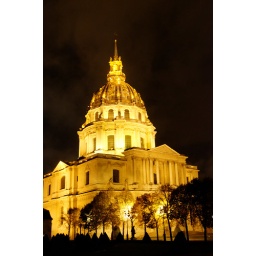
All in shiny golden light!